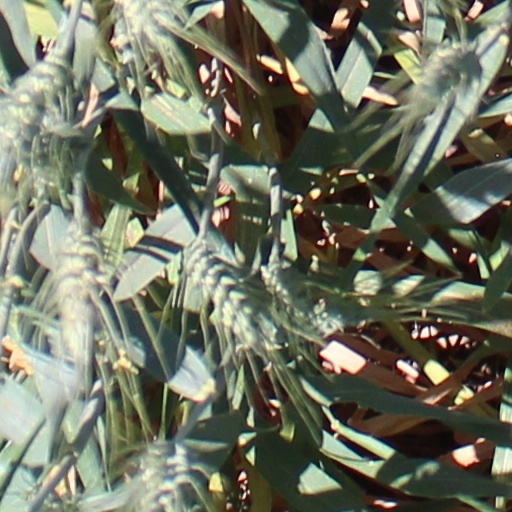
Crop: wheat